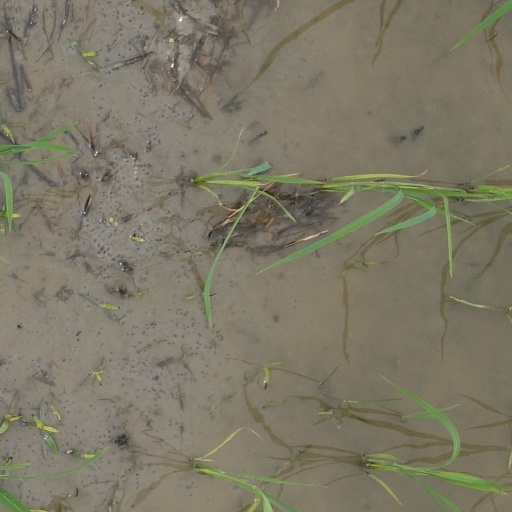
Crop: rice